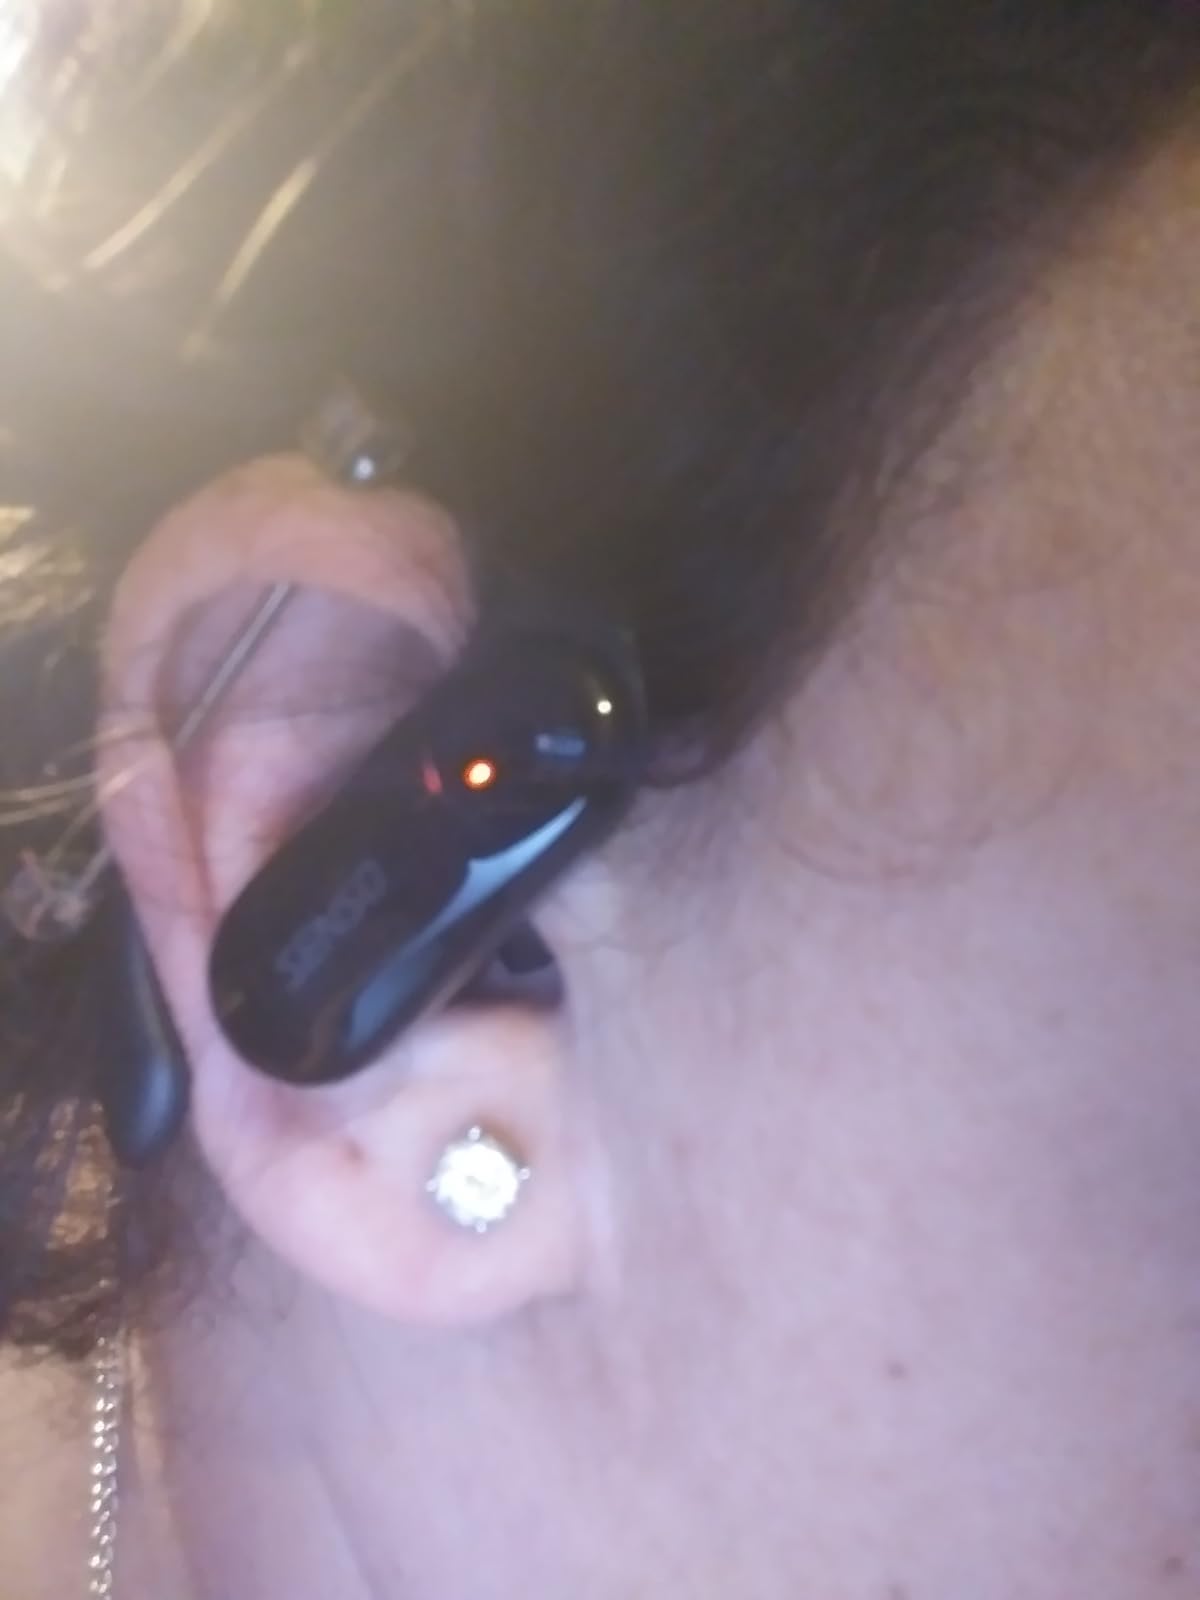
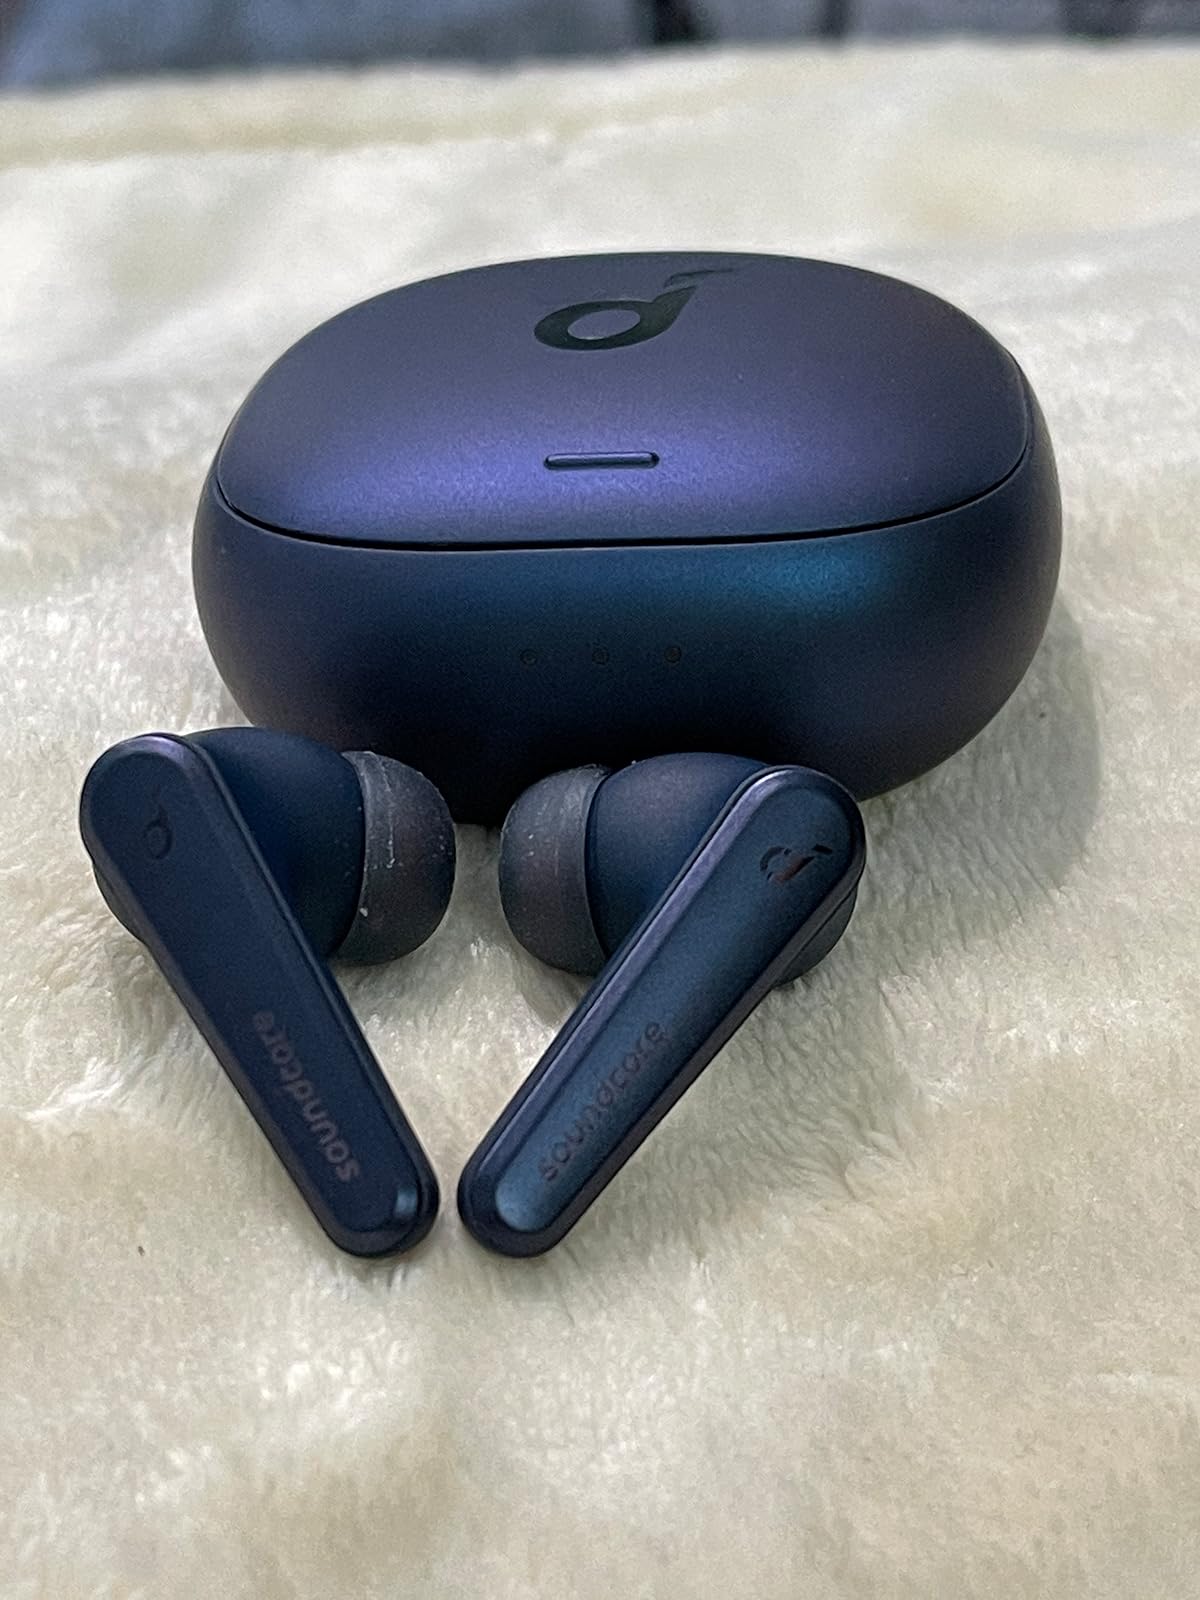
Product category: earbuds
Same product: no